Prehistory of the Levant

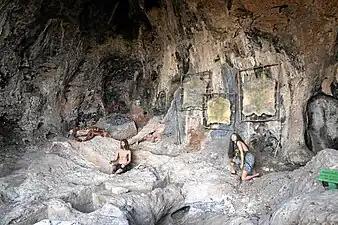
The display inside the camel cave at the Nahal Me'arot Nature Reserve depicts the life of prehistoric people in the Levant. (the Acheulo-Yabrudian culture)

The earliest traces of the human occupation in the Levant are documented in Ubeidiya in the Jordan Valley of the Southern Levant. The site was dated to , but further research has fixed its chronological context to 1.5–1.2 million years ago. The site yielded stone tools typical of the Acheulean industry which appears in East Africa as early as . An earlier site is found in Dmanisi, Georgia, dated to 1.85–1.78 million years ago suggest the existence of other sites in the Levant which are yet to be found. Stone tools of the Oldowan industry, preceding the Acheulian, were found in the Negev and Syrian deserts and support the presence of pre-Acheulian cultures in the Levantine corridor, but their chronological context cannot be determined.